Kohala, Hawaii

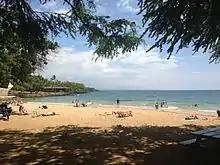
Spencer Beach Park on the South Kohala Coast

Kohala has two small airports. Upolu Airport is on Upolu Point at the northern tip of the island. Waimea-Kohala Airport is south of the town of Waimea, Hawaii County, Hawaii. Waimea Airport is served commercially by Mokulele Airlines.